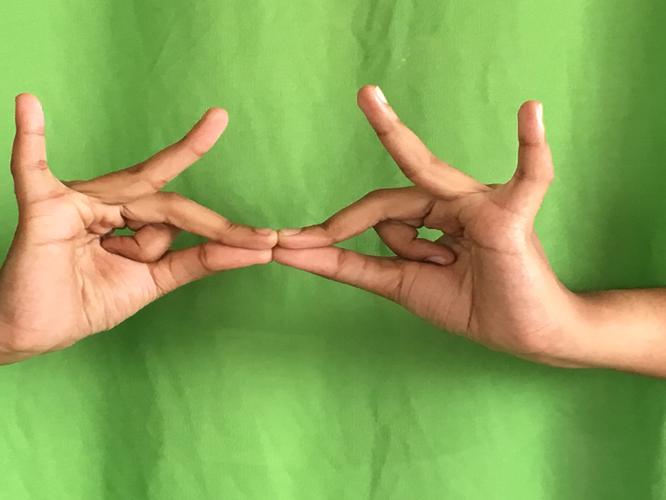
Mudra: Sakata
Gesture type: double_hand